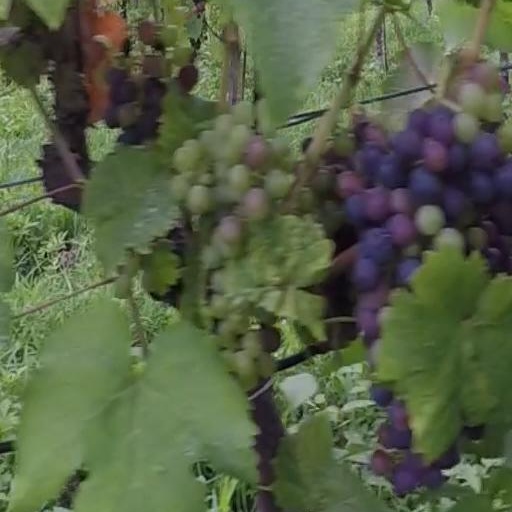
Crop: grape